INTERFET logistics

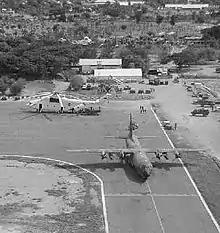
Mi-26 heavy-lift helicopter and C-130H Hercules transport at the Dili airfield

PACOM turned to the US Army's Logistics Civil Augmentation Program (LOGCAP). Two Mi-8 and two Mi-26 helicopters with air and maintenance crews were provided under contract by DynCorp. Operating helicopters ashore in the upcoming monsoon season required the construction of concrete helipads at Dili airport, but East Timor lacked the facilities to produce the concrete. All the construction equipment required, along with trained operators, had to be brought in. Providing food for the 100 personnel of the air, ground and construction crews, and fuel for their vehicles and helicopters, became an Australian responsibility under the bilateral Acquisition and Cross-Servicing Agreement (ACSA) with the United States. Australian Theatre also helped with the movement of the personnel and equipment through the PACOM staging post in Darwin. The two Mi-8s, along with their spare parts and a fuel tanker, were flown from Bulgaria to East Timor in Russian AN-124 transport aircraft. The two Mi-26s flew from Russia under their own power, a trip that took ten days. Between December 1999 and February 2000, the four helicopters flew 475 hours without mishap, carrying 6,400 passengers and of cargo.